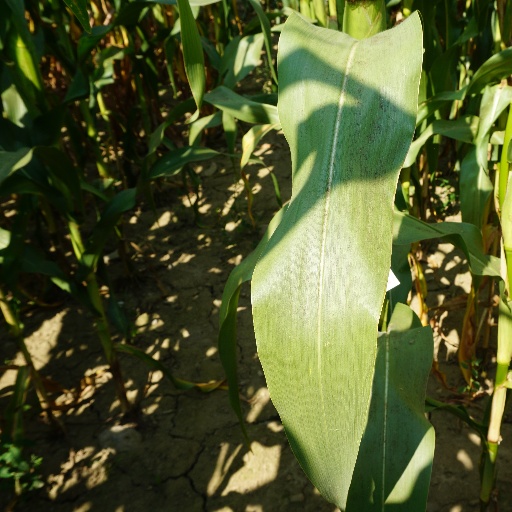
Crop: maize; corn